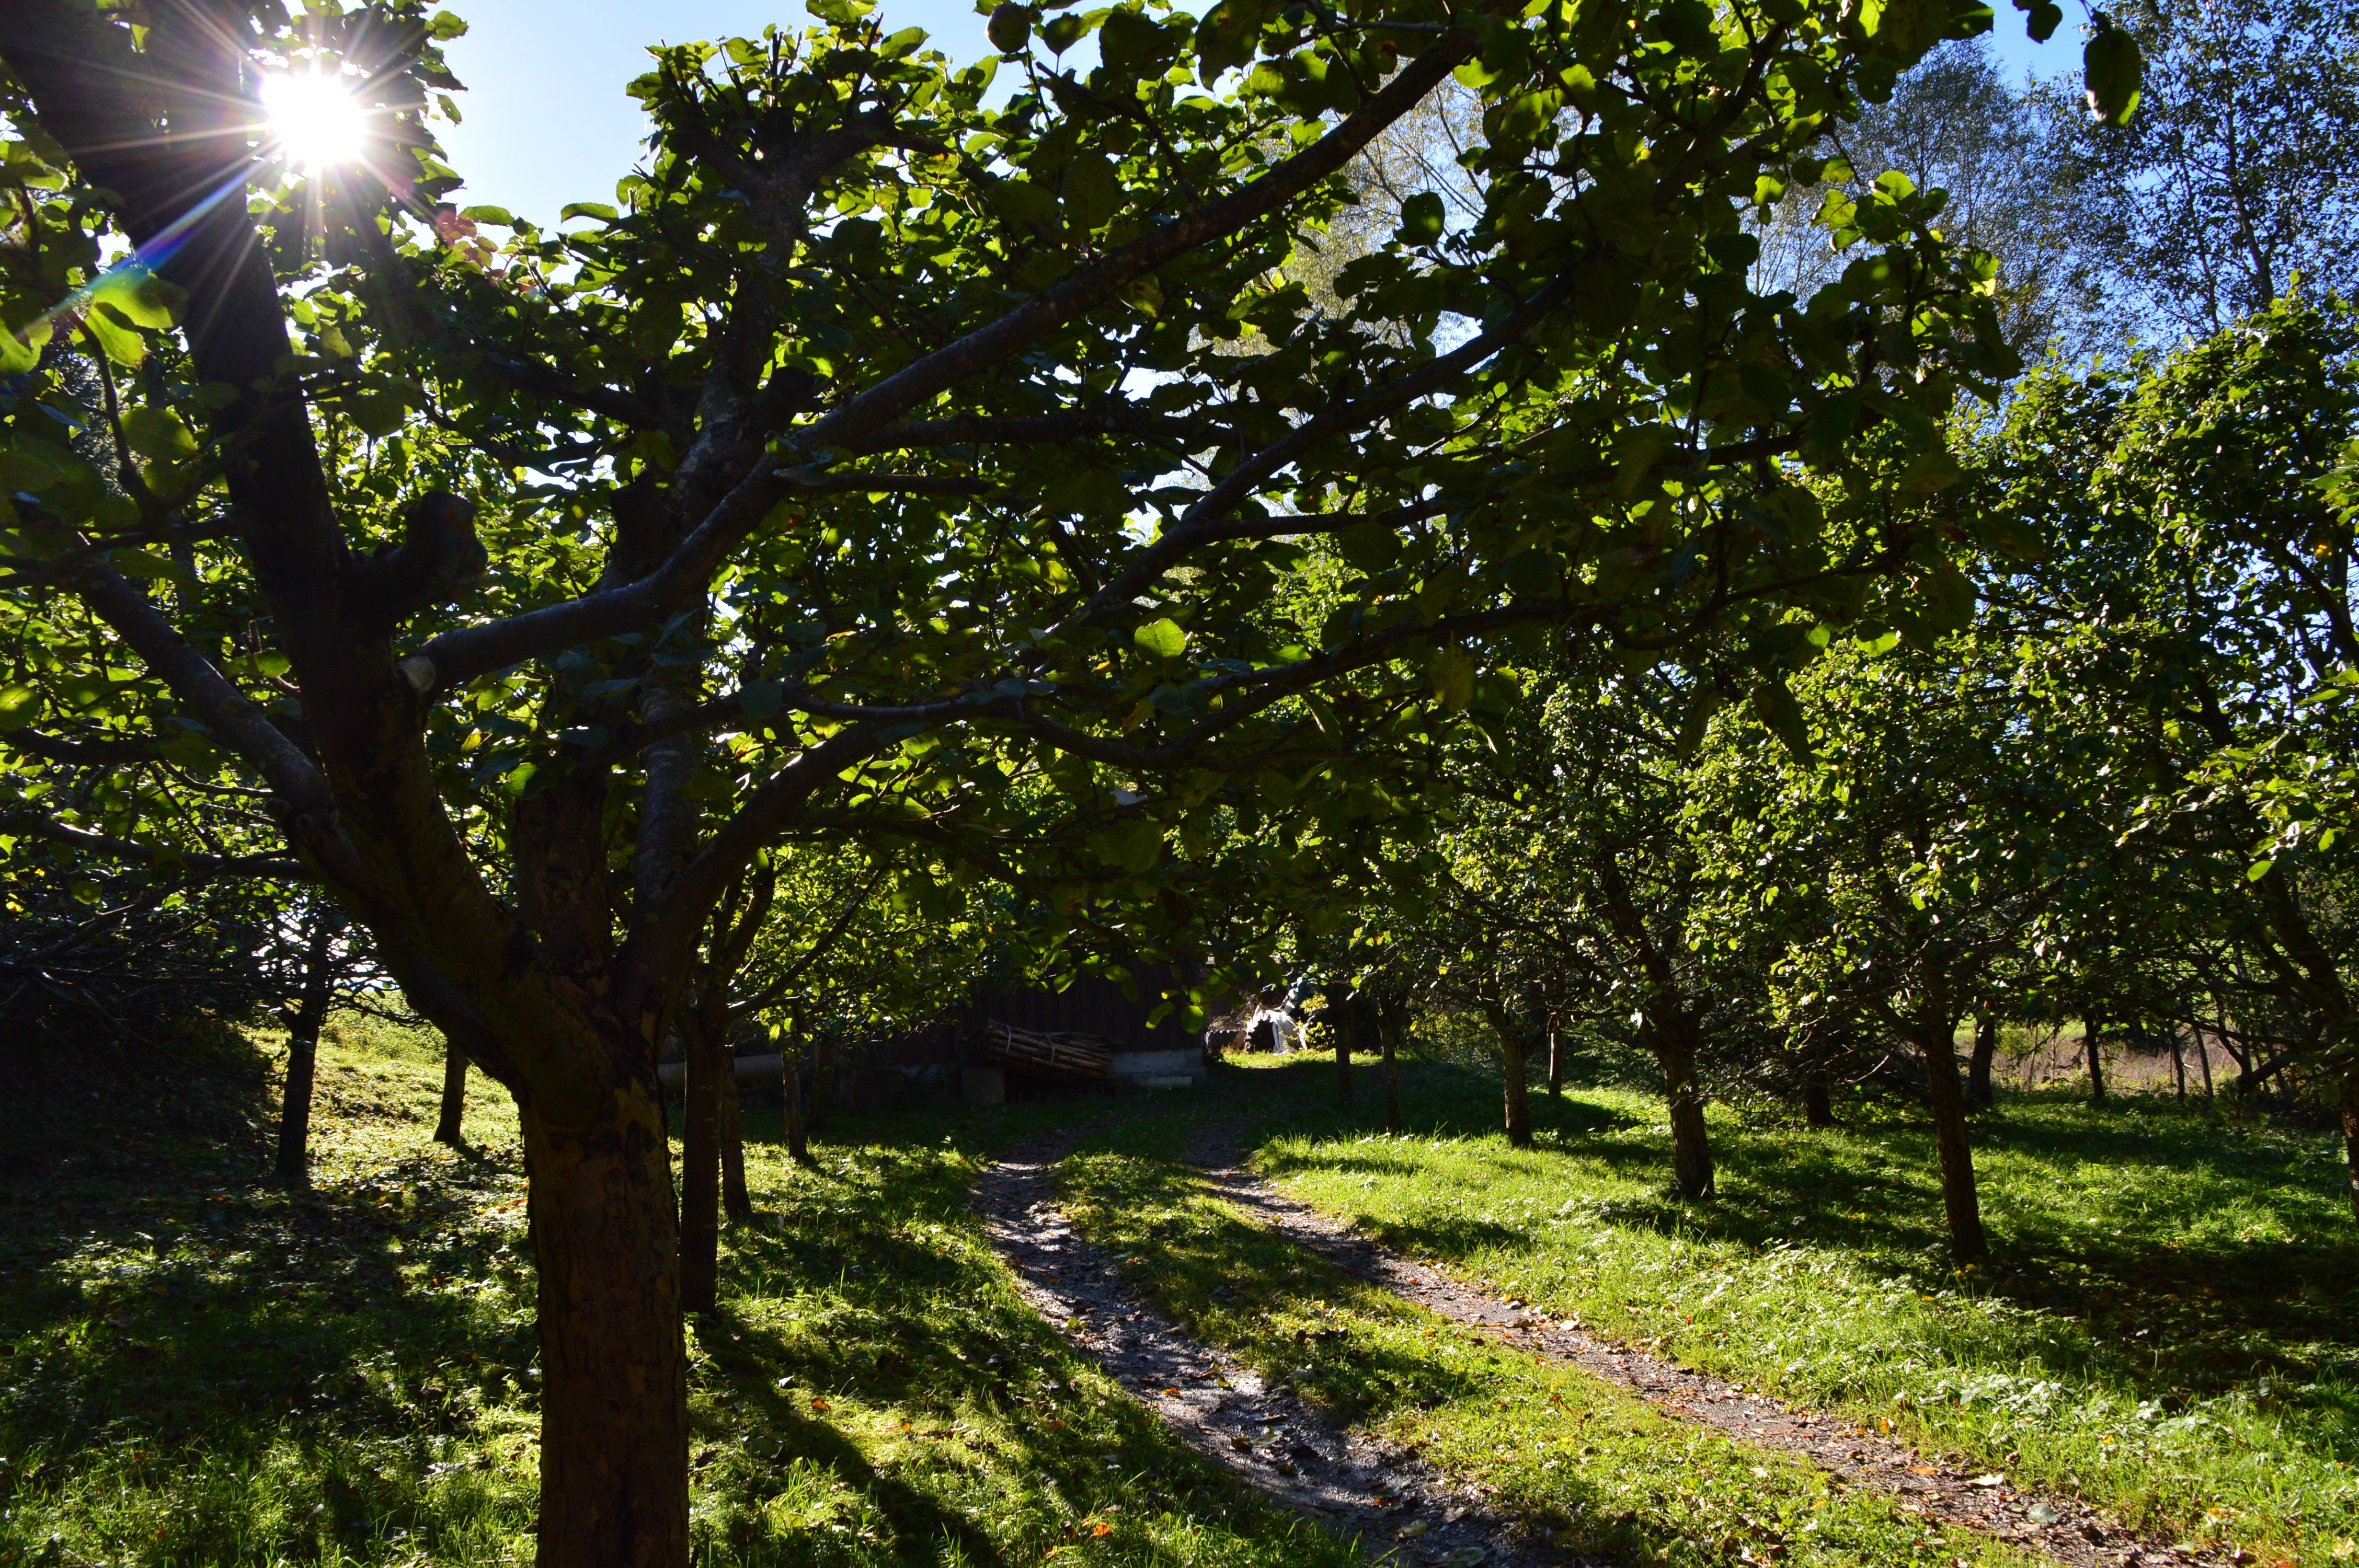
tree, nature, forest, branch, blossom, plant, sun, fruit, sunlight, leaf, flower, orchard, green, autumn, park, botany, garden, flora, shrub, fruit tree, botanical garden, woodland, apple tree, woody plant